Lindholm Strait

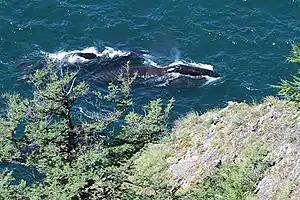
Bowhead whales swimming near a cliff in Lindholm Strait

Lindholm Strait (Russian: "Proliv Lindgol'ma") is a strait in the northwestern Sea of Okhotsk. It separates Malyy Shantar and Belichiy Islands to the north from the Tugur Peninsula to the south. At its narrowest it is only 3.2 km (2 mi) wide. Tides are semidiurnal. Springs rise 4.9 m (16 ft), while neaps rise 3.6 m (11.8 ft). The flood current sets west, while the stronger ebb current flows in the opposite direction. The former creates large eddies and whirlpools. Tidal currents vary from 3.5 to 6 knots.